Neuhütten

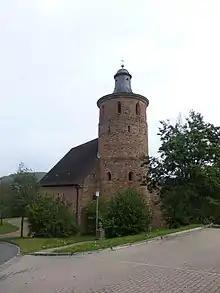
The fortified tower of the church.

Neuhütten lies in the Main-Spessart district in the Würzburg region. I is located in the "Mittelgebirge" Spessart. The municipal territory mostly lies in the valley of a tributary of the Lohrbach but stretches into the valley of the Lohrbach river itself, which passes to the north. The highest elevation of the municipality is to the southeast, on the slopes of Hengstkopf.